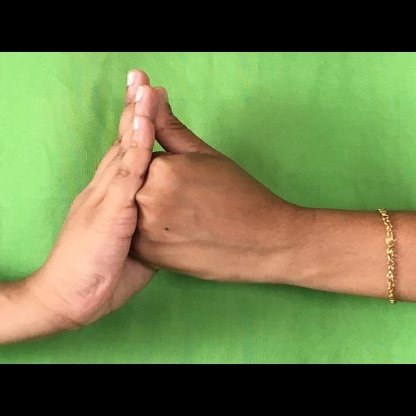
Mudra: Shanka